WJZY

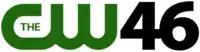
The logo used by WJZY as a CW affiliate from 2011 to May 2013, when a temporary logo reading "WJZY 46" (with the "46" from this logo) replaced this one.

On January 24, 2006, Time Warner and CBS Corporation announced that they would shut down The WB and UPN that fall. In place of these networks, the two companies would form The CW, a new network combining the most popular programs from both UPN and The WB with new series produced specifically for the network. On March 1, the Capitol Broadcasting Company announced that WJZY would become the Charlotte area affiliate of The CW, making it one of the first five stations outside of the core Tribune Company and CBS Television Stations groups to agree to carry the new network. WJZY affiliated with The CW upon the network's debut on September 18, 2006. Later that week, channel 55 signed with MyNetworkTV.